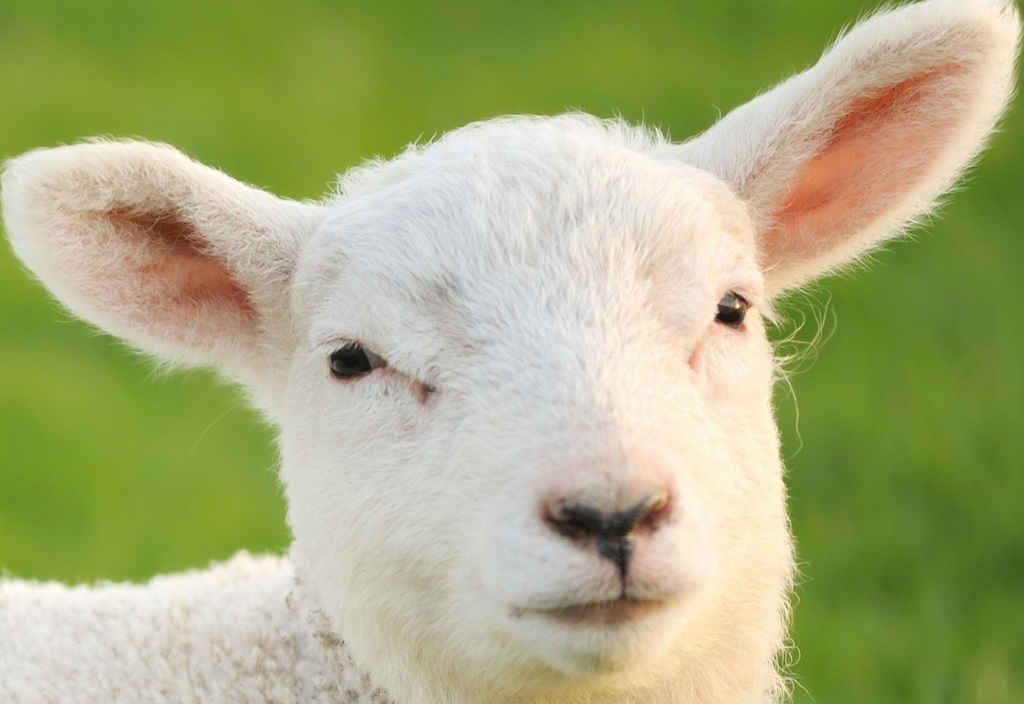
Label: no pain